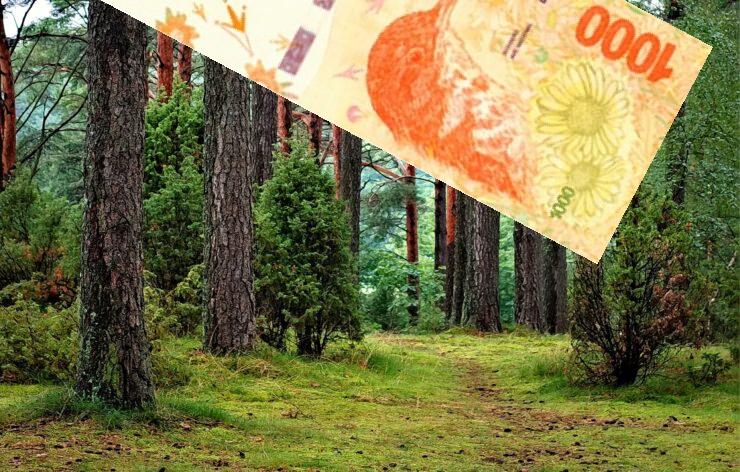
Denominación: 1000